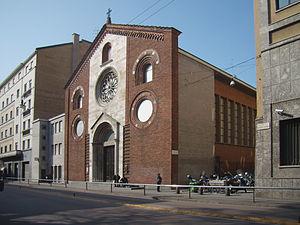
L’Église évangélique vaudoise est la principale Église actuelle issue de la prédication de Vaudès. On parle également de valdéisme. Plus ancienne église protestante italienne, elle est présente principalement en Italie, avec des antennes en Amérique du Sud. Elle est adhérente de l'Alliance réformée mondiale et de la Conférence des Églises protestantes des pays latins d'Europe.
Le protestantisme en Italie est une branche chrétienne minoritaire comportant plusieurs Églises.
Le temple vaudois de Milan est un lieu de culte chrétien protestant vaudois situé dans le centre historique de la ville de Milan, en Italie. Il est rattaché à l'Église évangélique vaudoise. Le bâtiment est situé via Francesco Sforza, non loin de la basilique de Santo Stefano Maggiore.